Prelude and Fugue in A minor, BWV 543

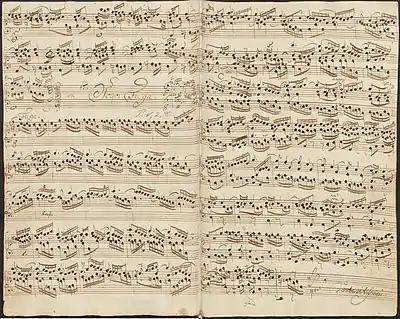
Bach's fugue in A minor, BWV 543, copied c 1725 by J.P. Kellner

There are two versions of the Prelude, both dating from the same period in Weimar (1708–1713). The versions of the fugue are identical, whereas the two versions of the prelude are distinct, the first version BWV 543/1a is shorter and presumed to be the earlier. The sources for BWV 543 are summarised in the section above. The differences between the two versions of the prelude are discussed in : the earlier version is 43 bars long, while the later version is 53 bars long. The main differences occur in bars 1–6 of BWV 543a/1 and bars 1–9 of 543/1 where the descending semiquaver broken-chord figures are altered and truncated. The same applies for the corresponding passages for bars 17–18 in BWV 543a/1 and bars 26–28 in BWV 543/1. In addition the triplet semiquavers in the later prelude are notated as demisemiquavers. As observes, "The more serious question concerning the opening passage of the prelude in its early and later versions is the fact that Bach changed his demisemiquavers to semiquavers [...] and in doing so preserved a calmer mood and a less rhapsodic feeling in the music; this change, however, does not and cannot mean that the early version is wrong or that the composer was mistaken. In the later version Bach was thinking on a larger scale and was considering the fugue and companion movement on a similarly large scale [...] The simplest way of extending the early prelude was to double the note values of the passages cited and thus make its flow more even."